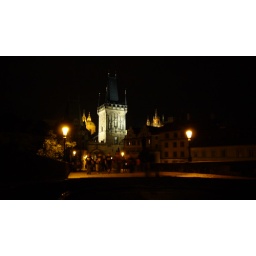
Charles bridge tower with castle in background